Maitland Manuscripts

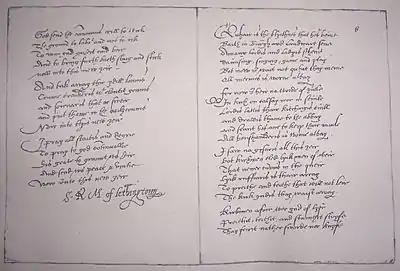
Pages from "The Maitland Quarto Manuscript" held by the Pepys Library. Maitland's signature is prominent.

The Maitland Manuscripts are an important source for the Scots literature of the Fifteenth and Sixteenth Centuries. They contain texts of the work of the makars of the period and much material which is not attributed to any author.